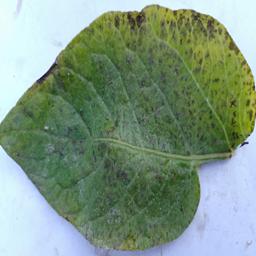
Etiqueta: Tizon_Temprano